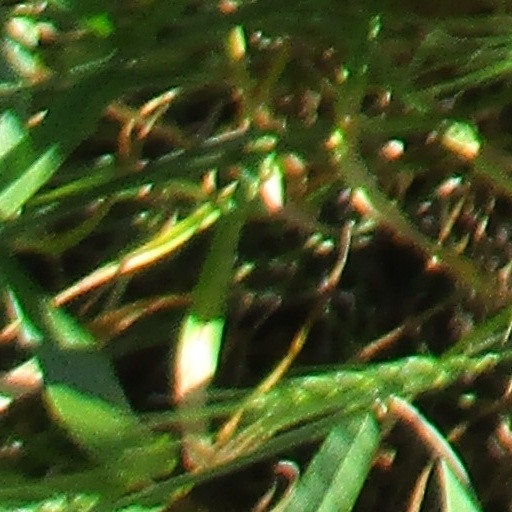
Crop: wheat